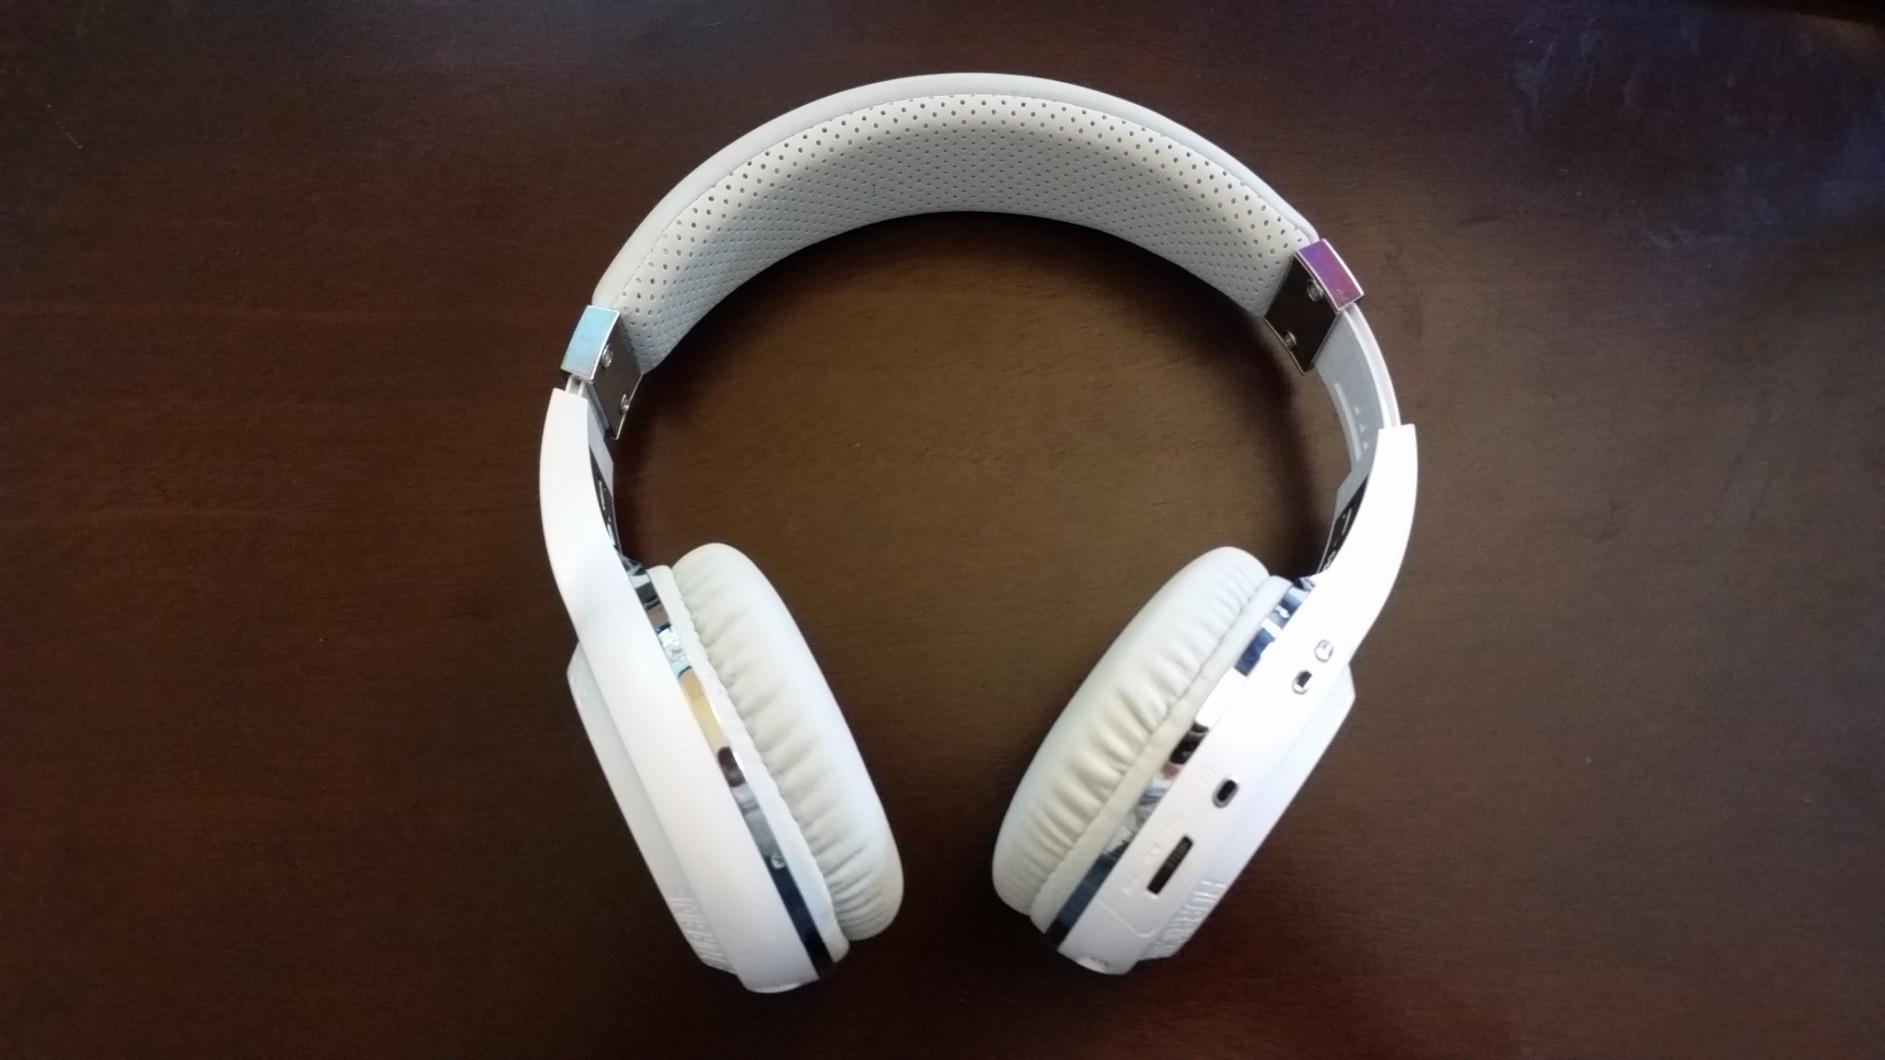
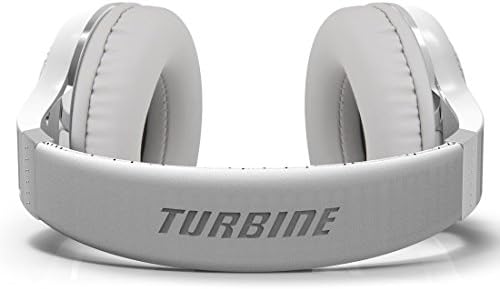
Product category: headphones
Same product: yes